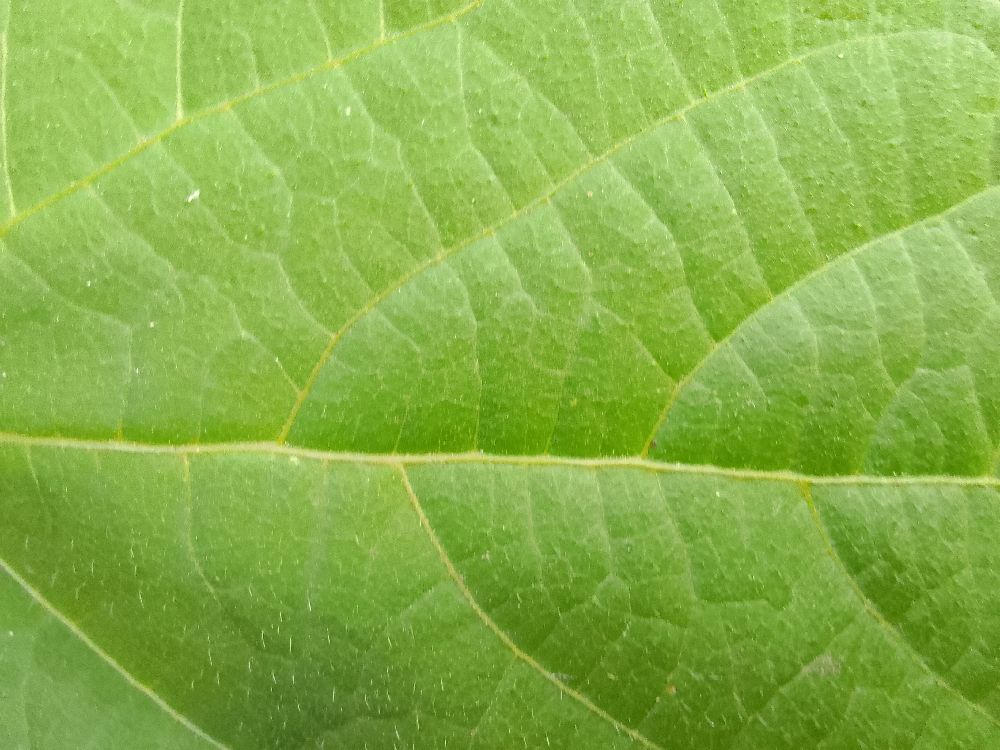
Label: healthy